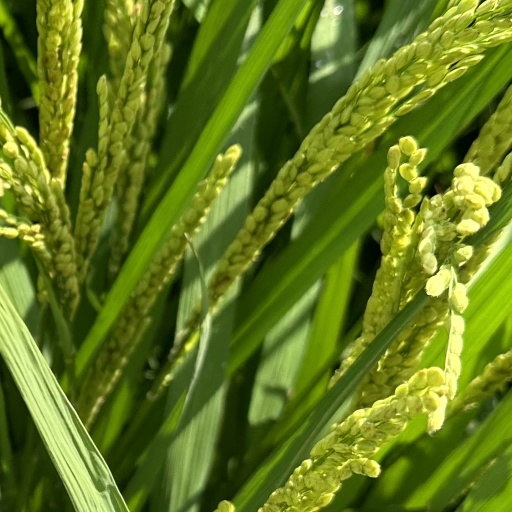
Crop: rice